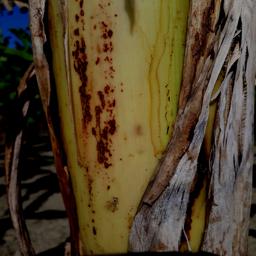
Label: PSEUDOSTEM WEEVIL